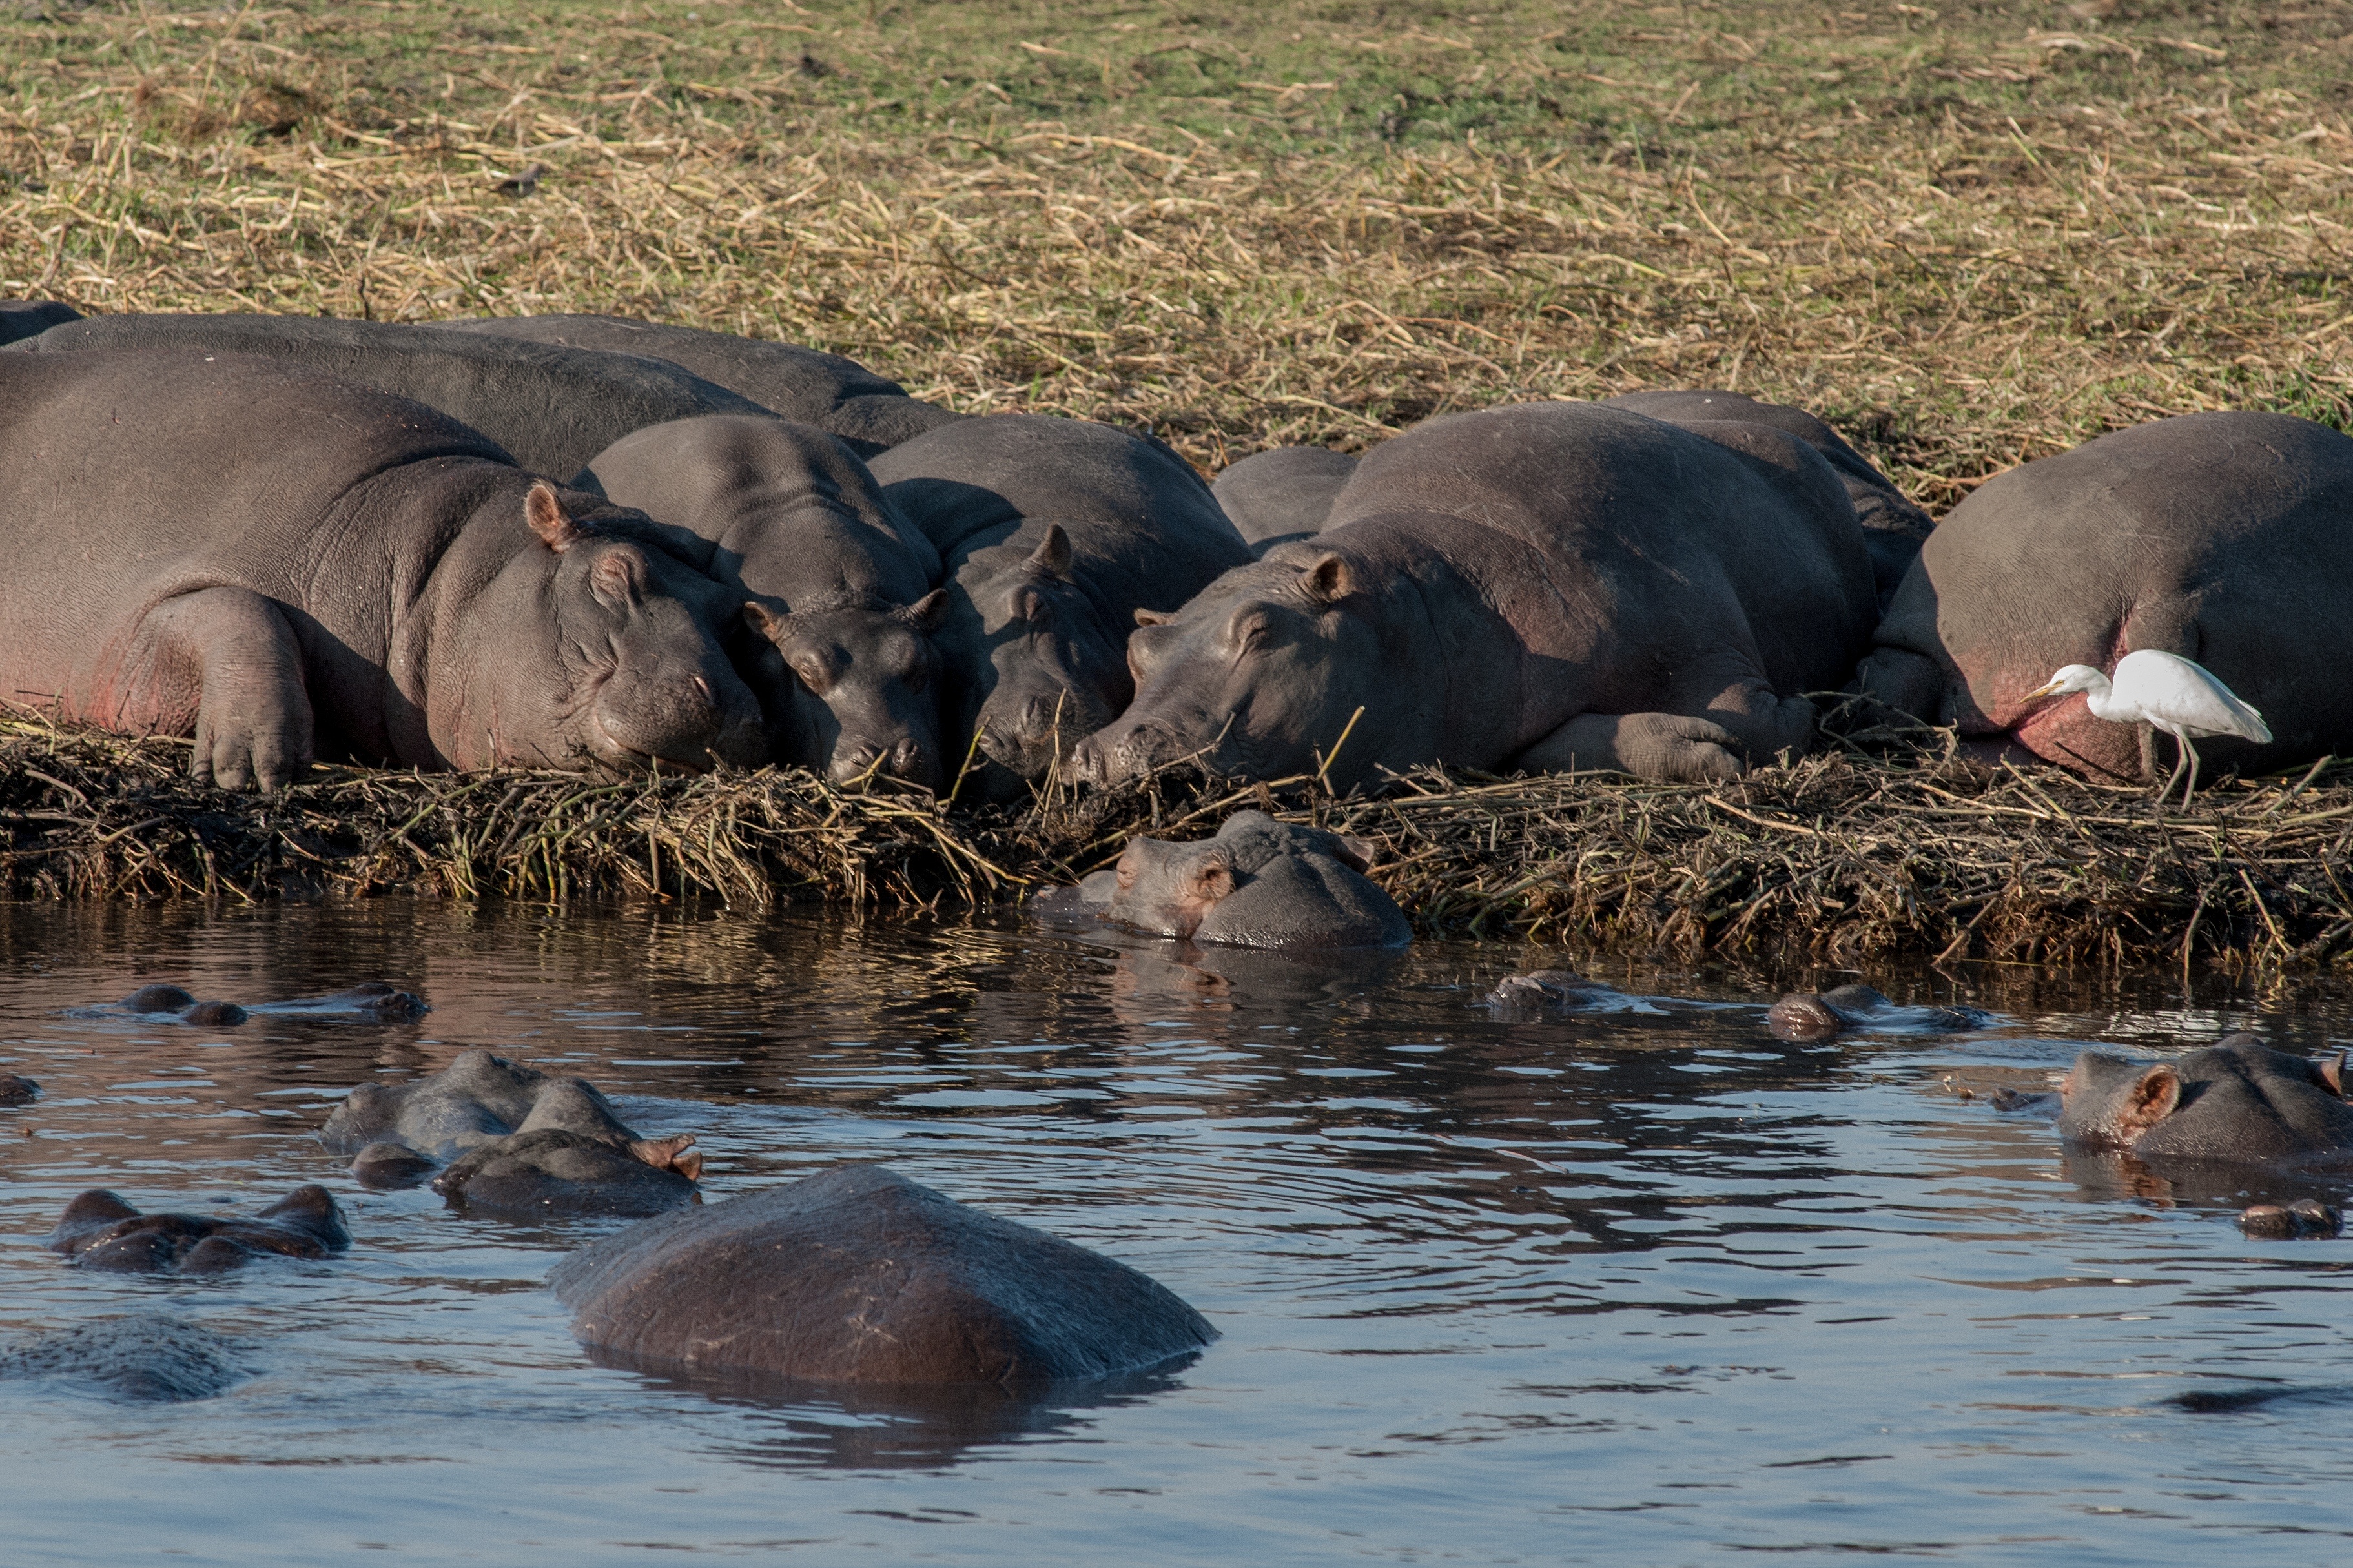
wildlife, herd, mammal, rest, fauna, elephant, vertebrate, botswana, safari, hippopotamus, chobe, elephants and mammoths